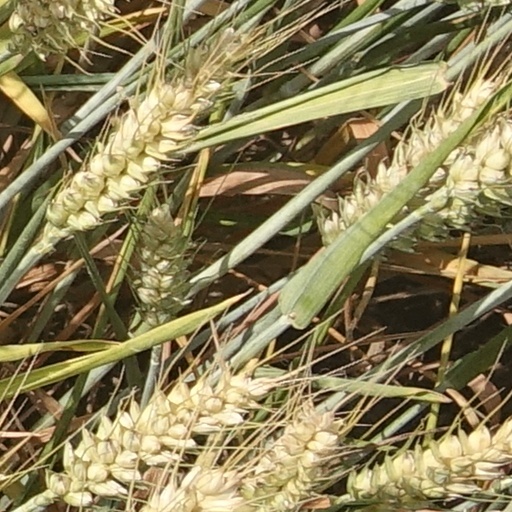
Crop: wheat